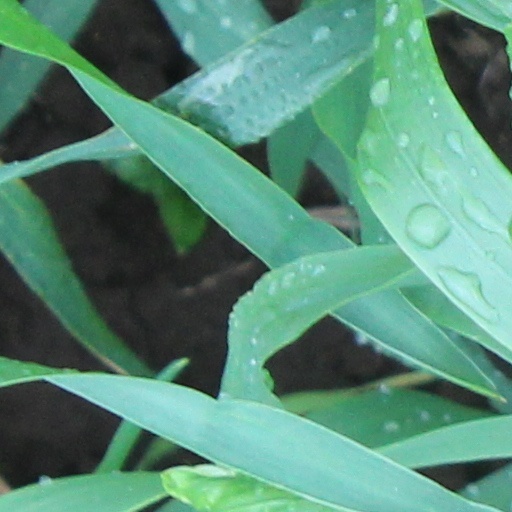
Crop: wheat